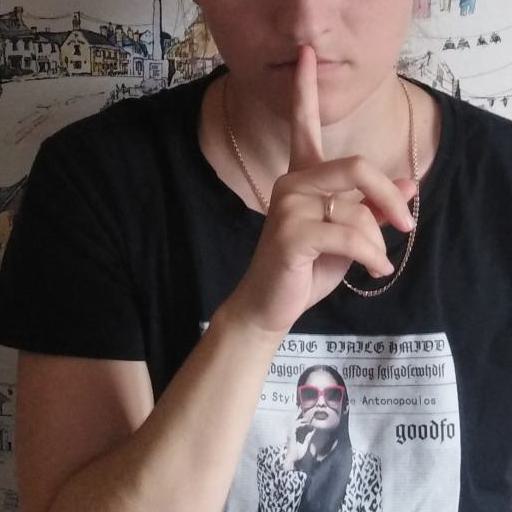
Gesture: mute